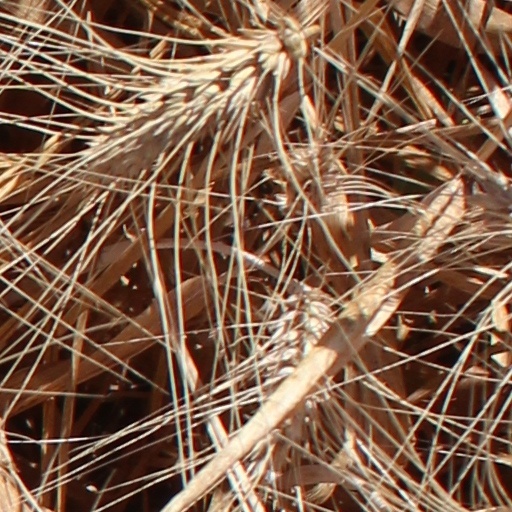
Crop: wheat